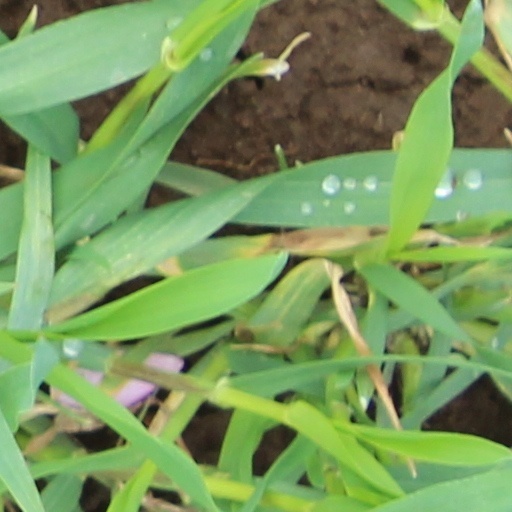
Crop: wheat